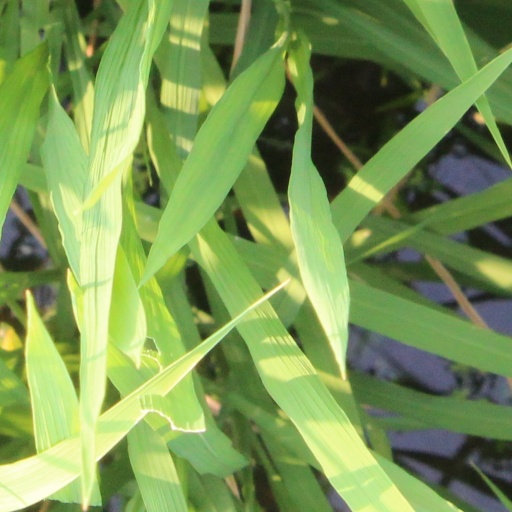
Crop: rice